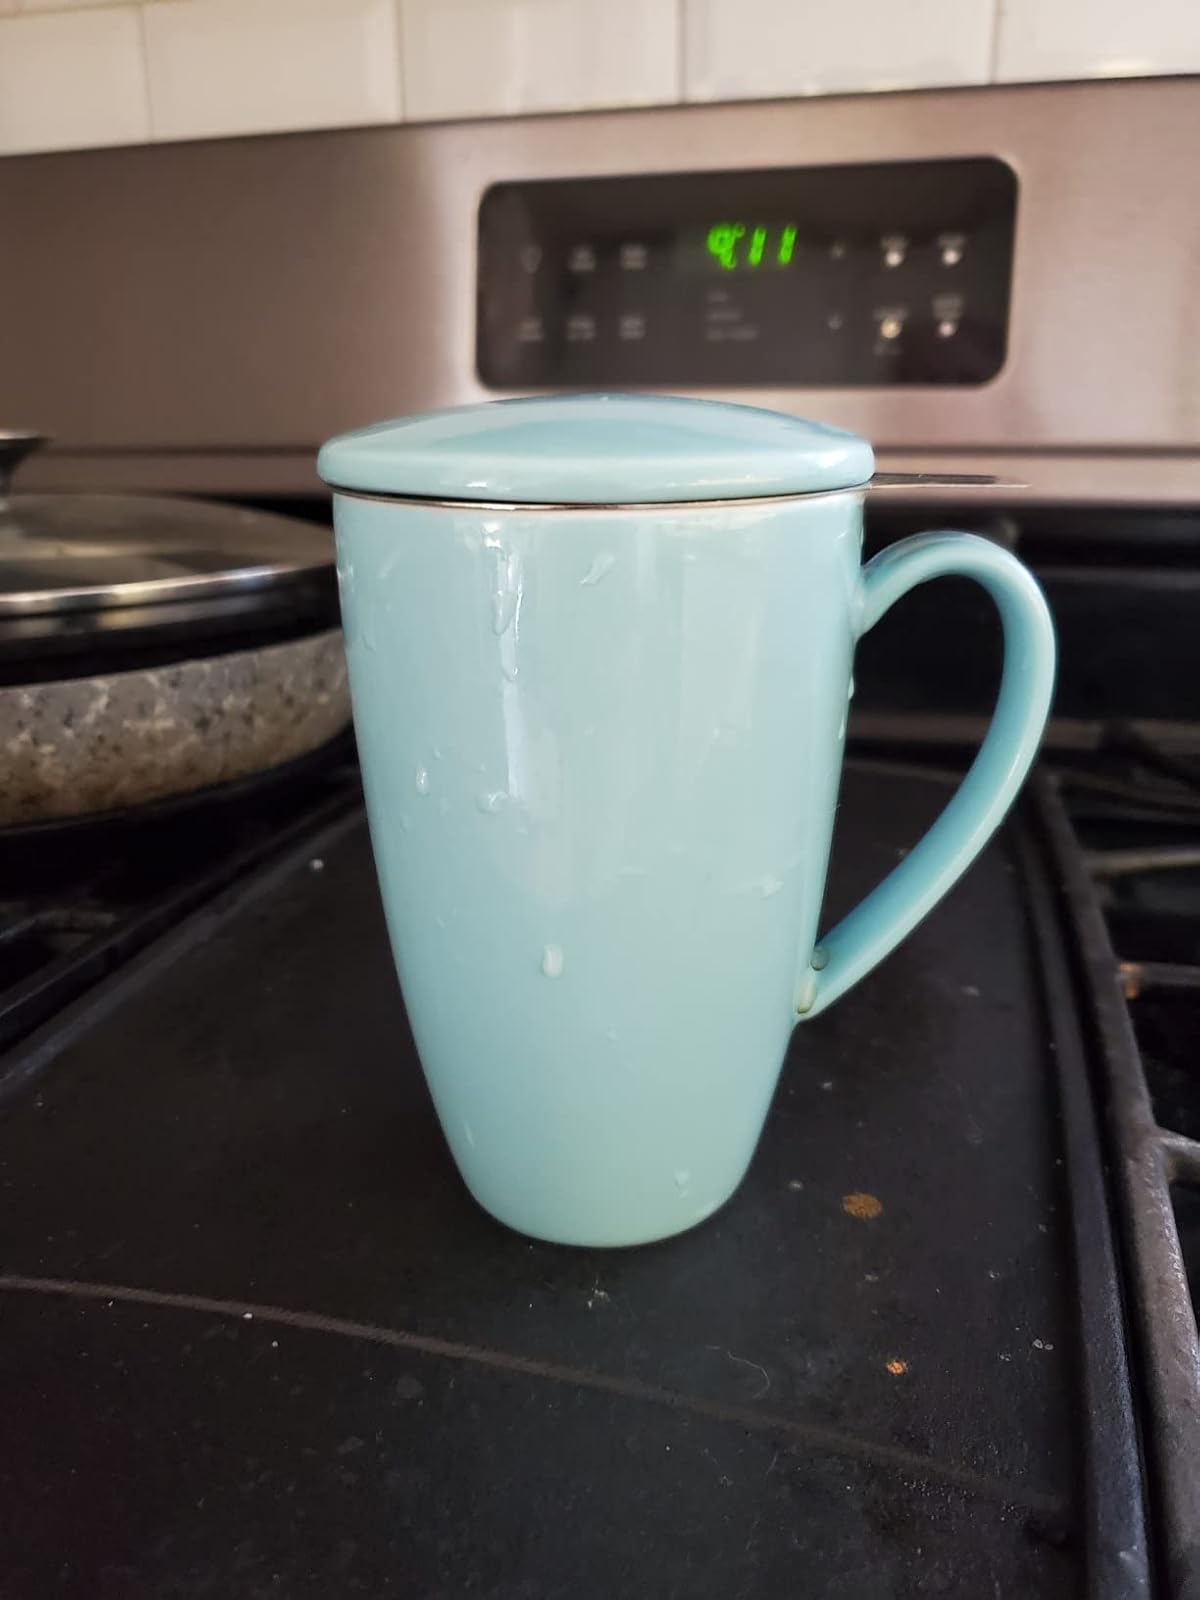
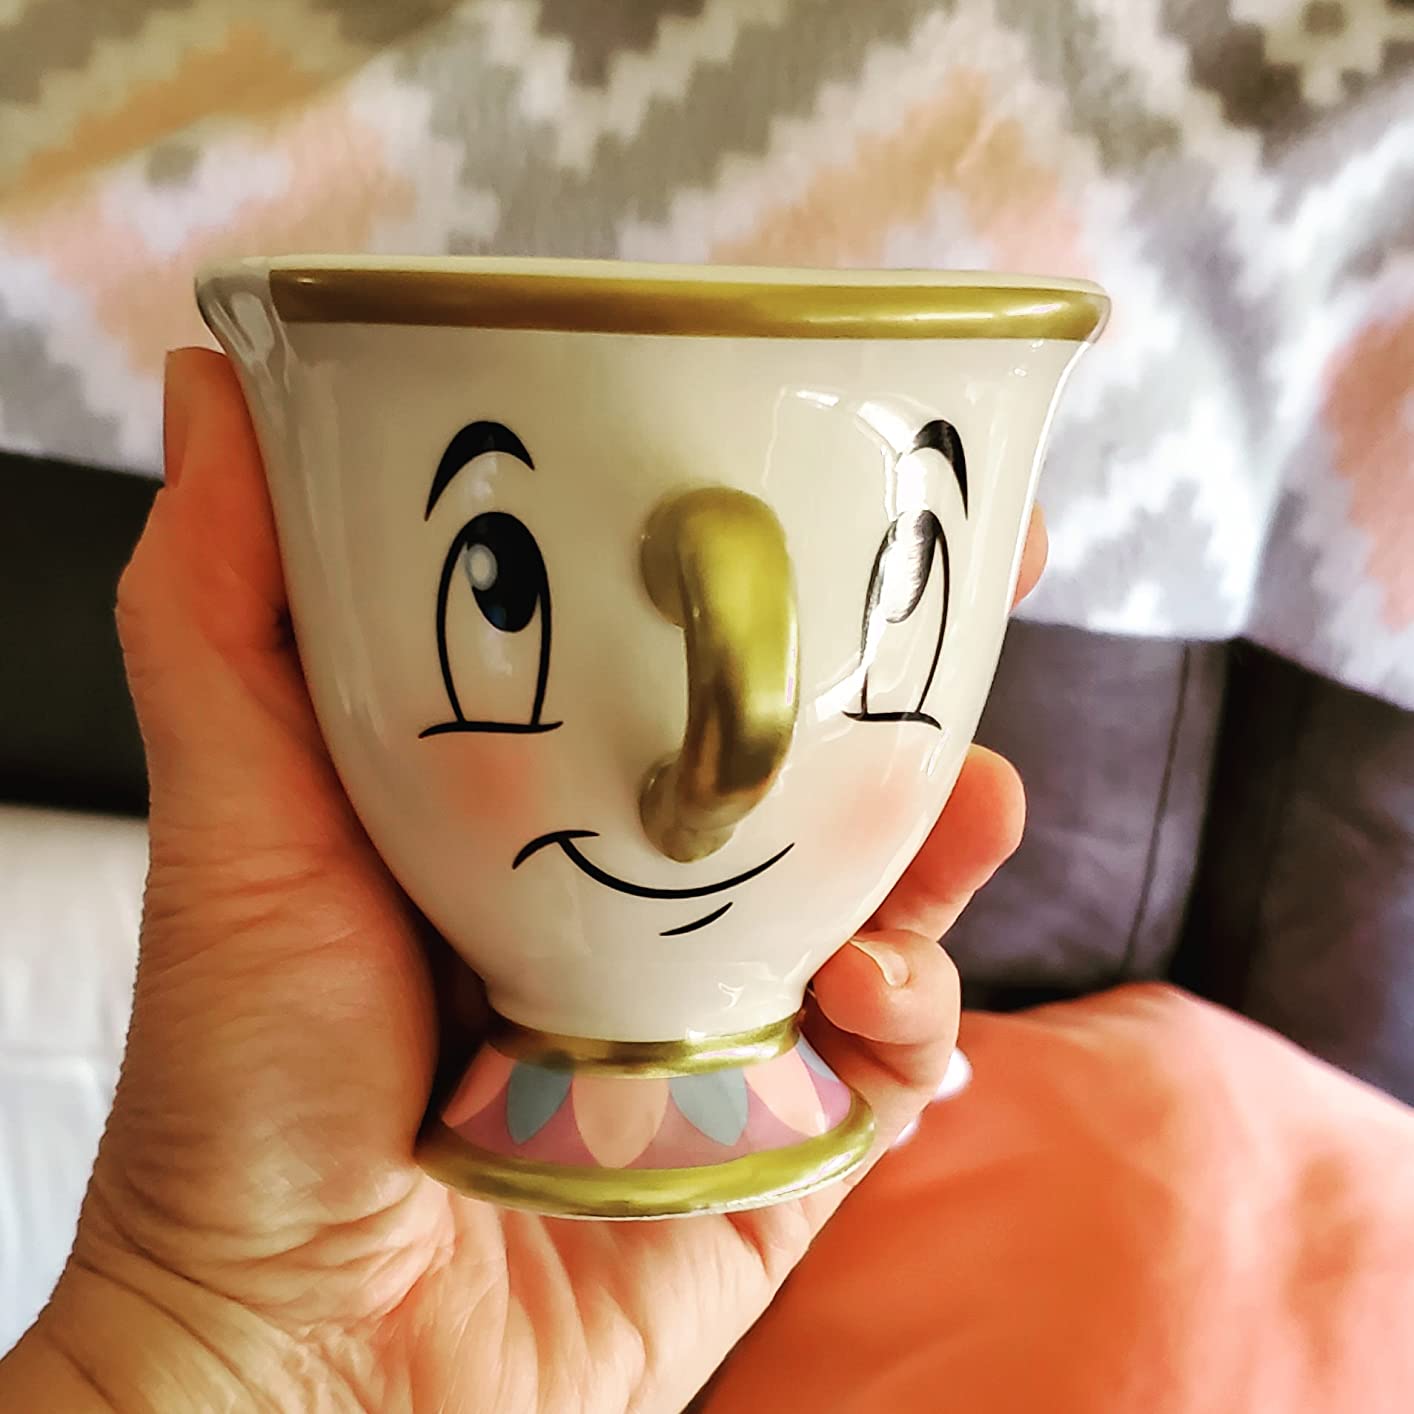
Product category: items_mug
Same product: no